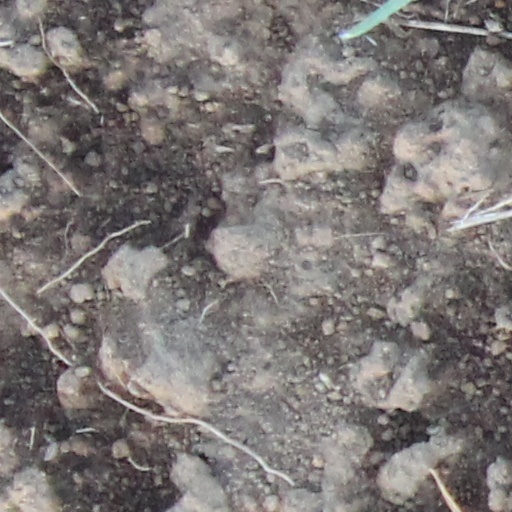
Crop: wheat